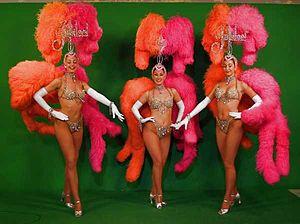
Une showgirl est une danseuse ou une personne se donnant en spectacle sur une scène. Ce terme est également utilisé pour désigner une mannequin lors d'événements commerciaux.